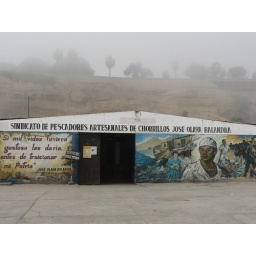
A mural depicting a national hero at a fish market in Lima.